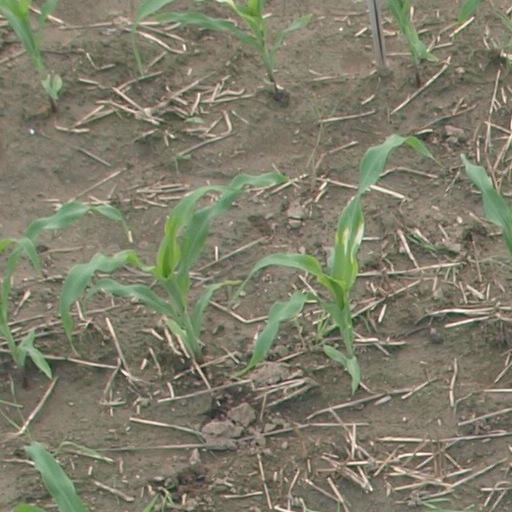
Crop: maize; corn